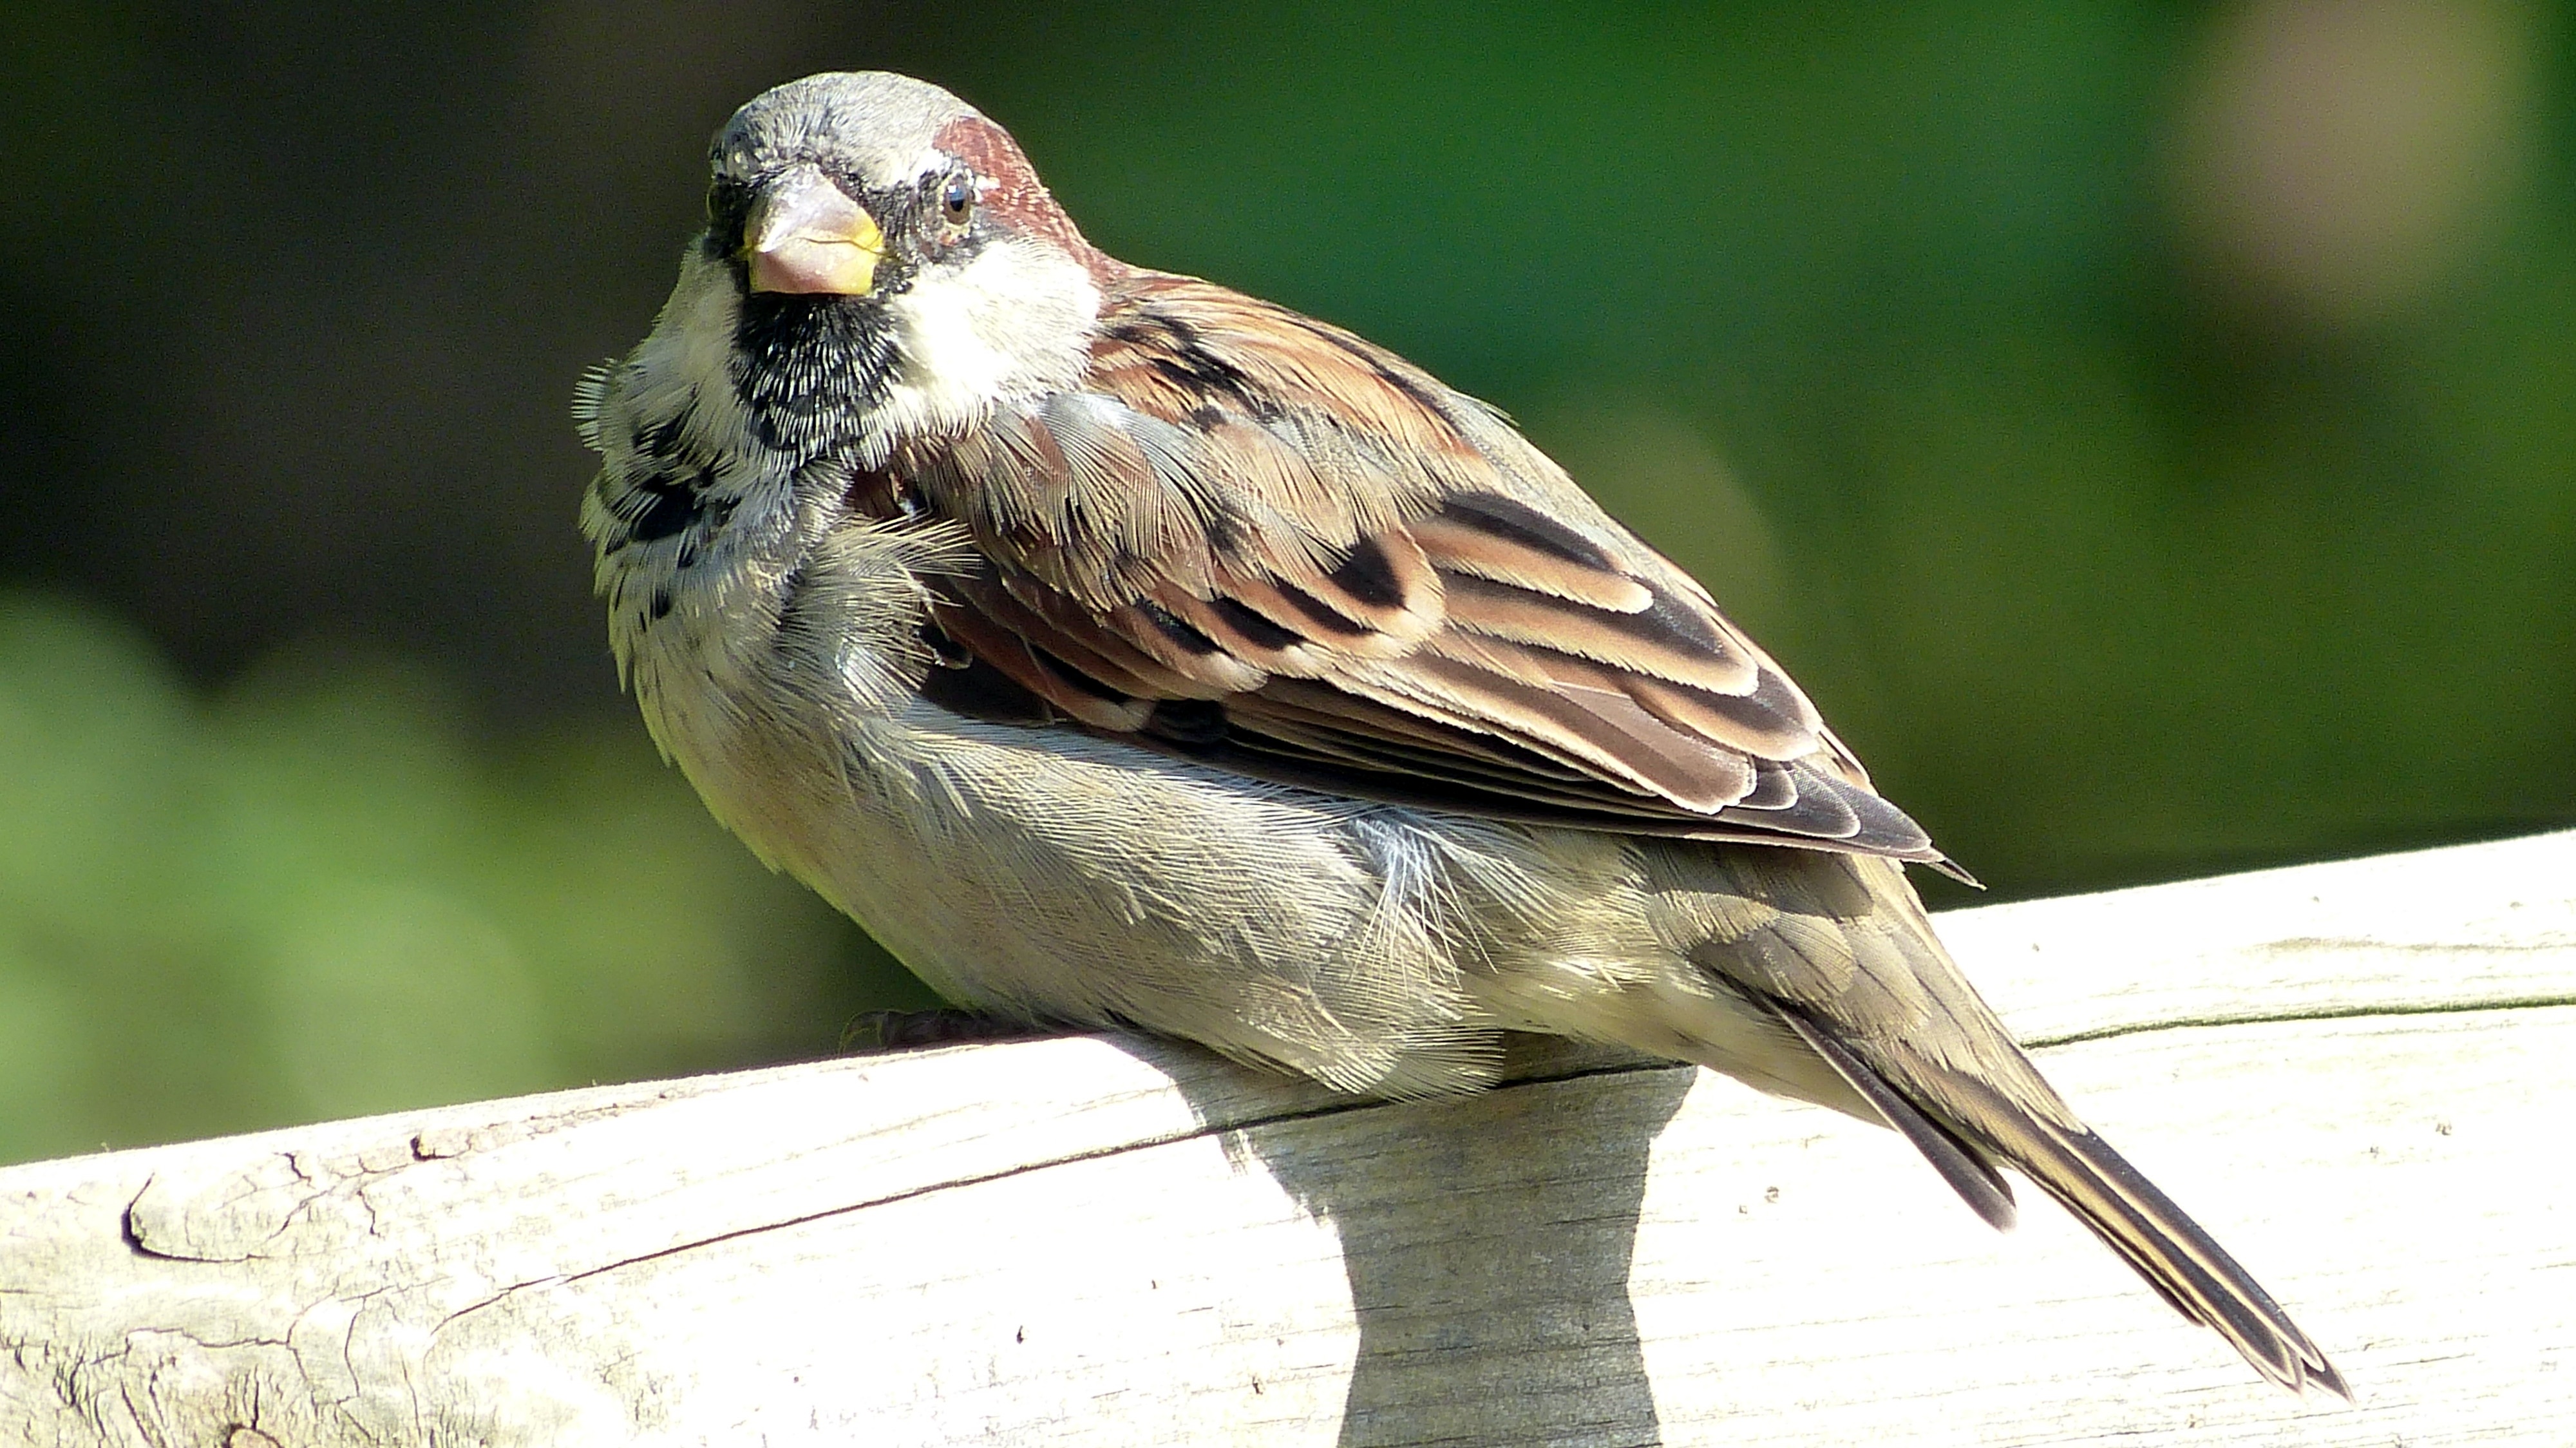
branch, bird, wing, animal, wildlife, beak, sitting, close, fauna, vertebrate, sparrow, finch, brambling, sperling, house sparrow, perching bird, emberizidae